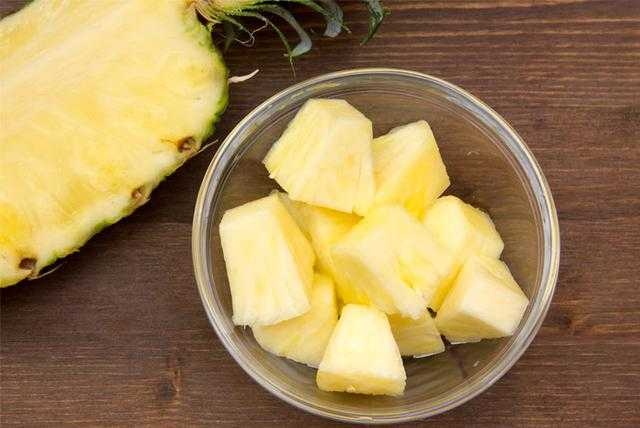
Label: Pineapple